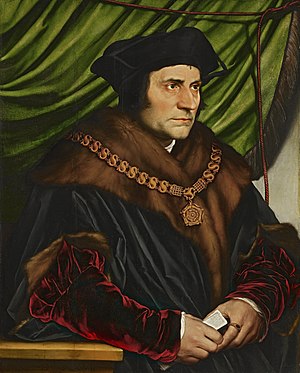
Maleriets historie / Maleriet i Vesten / Renæssance og manierisme
Maleriets historie går tilbage til værker af forhistoriske mennesker og spænder næsten uden afbrydelse over alle kulturer fra antikken. Over kontinenter og årtusinder er maleriets historie en vedvarende strøm af kreativitet, der fortsætter ind i det 21.århundrede. Indtil begyndelsen af 1900-tallet var det overvejende repræsentative, religiøse og klassiske motiver, senere med mere vægt på abstrakte og konceptuelle ideer.